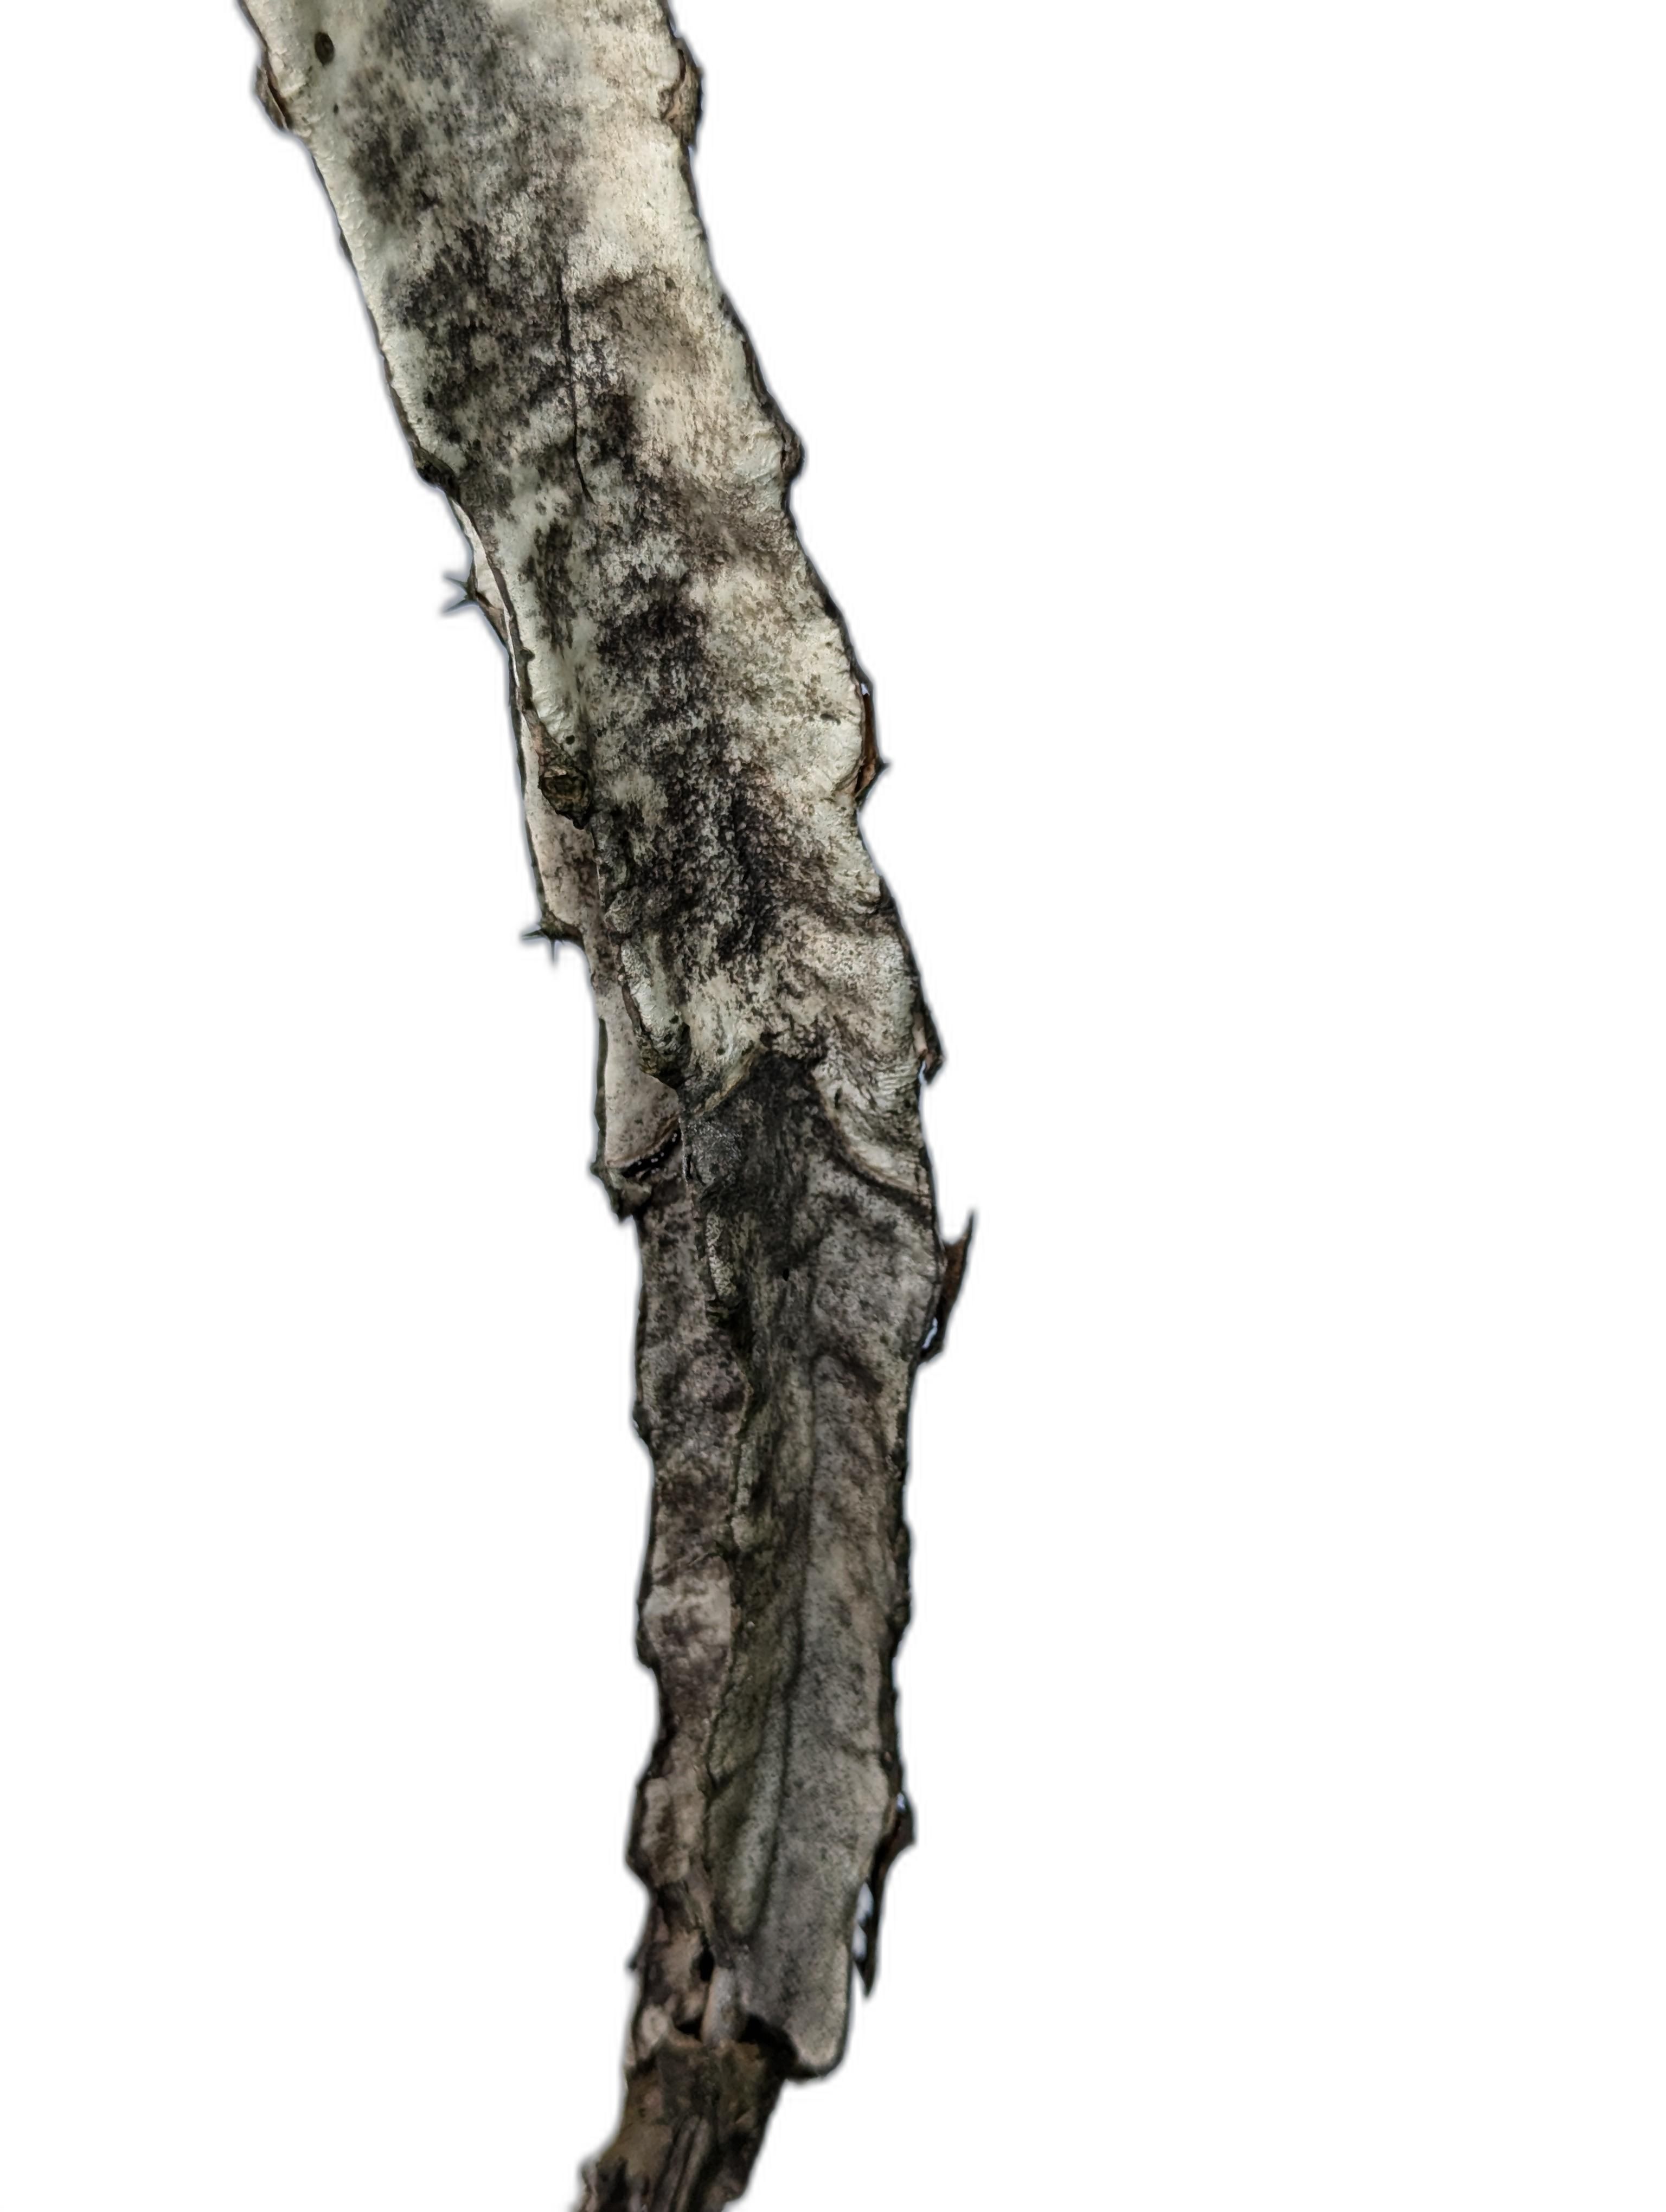
Label: Bad leaf